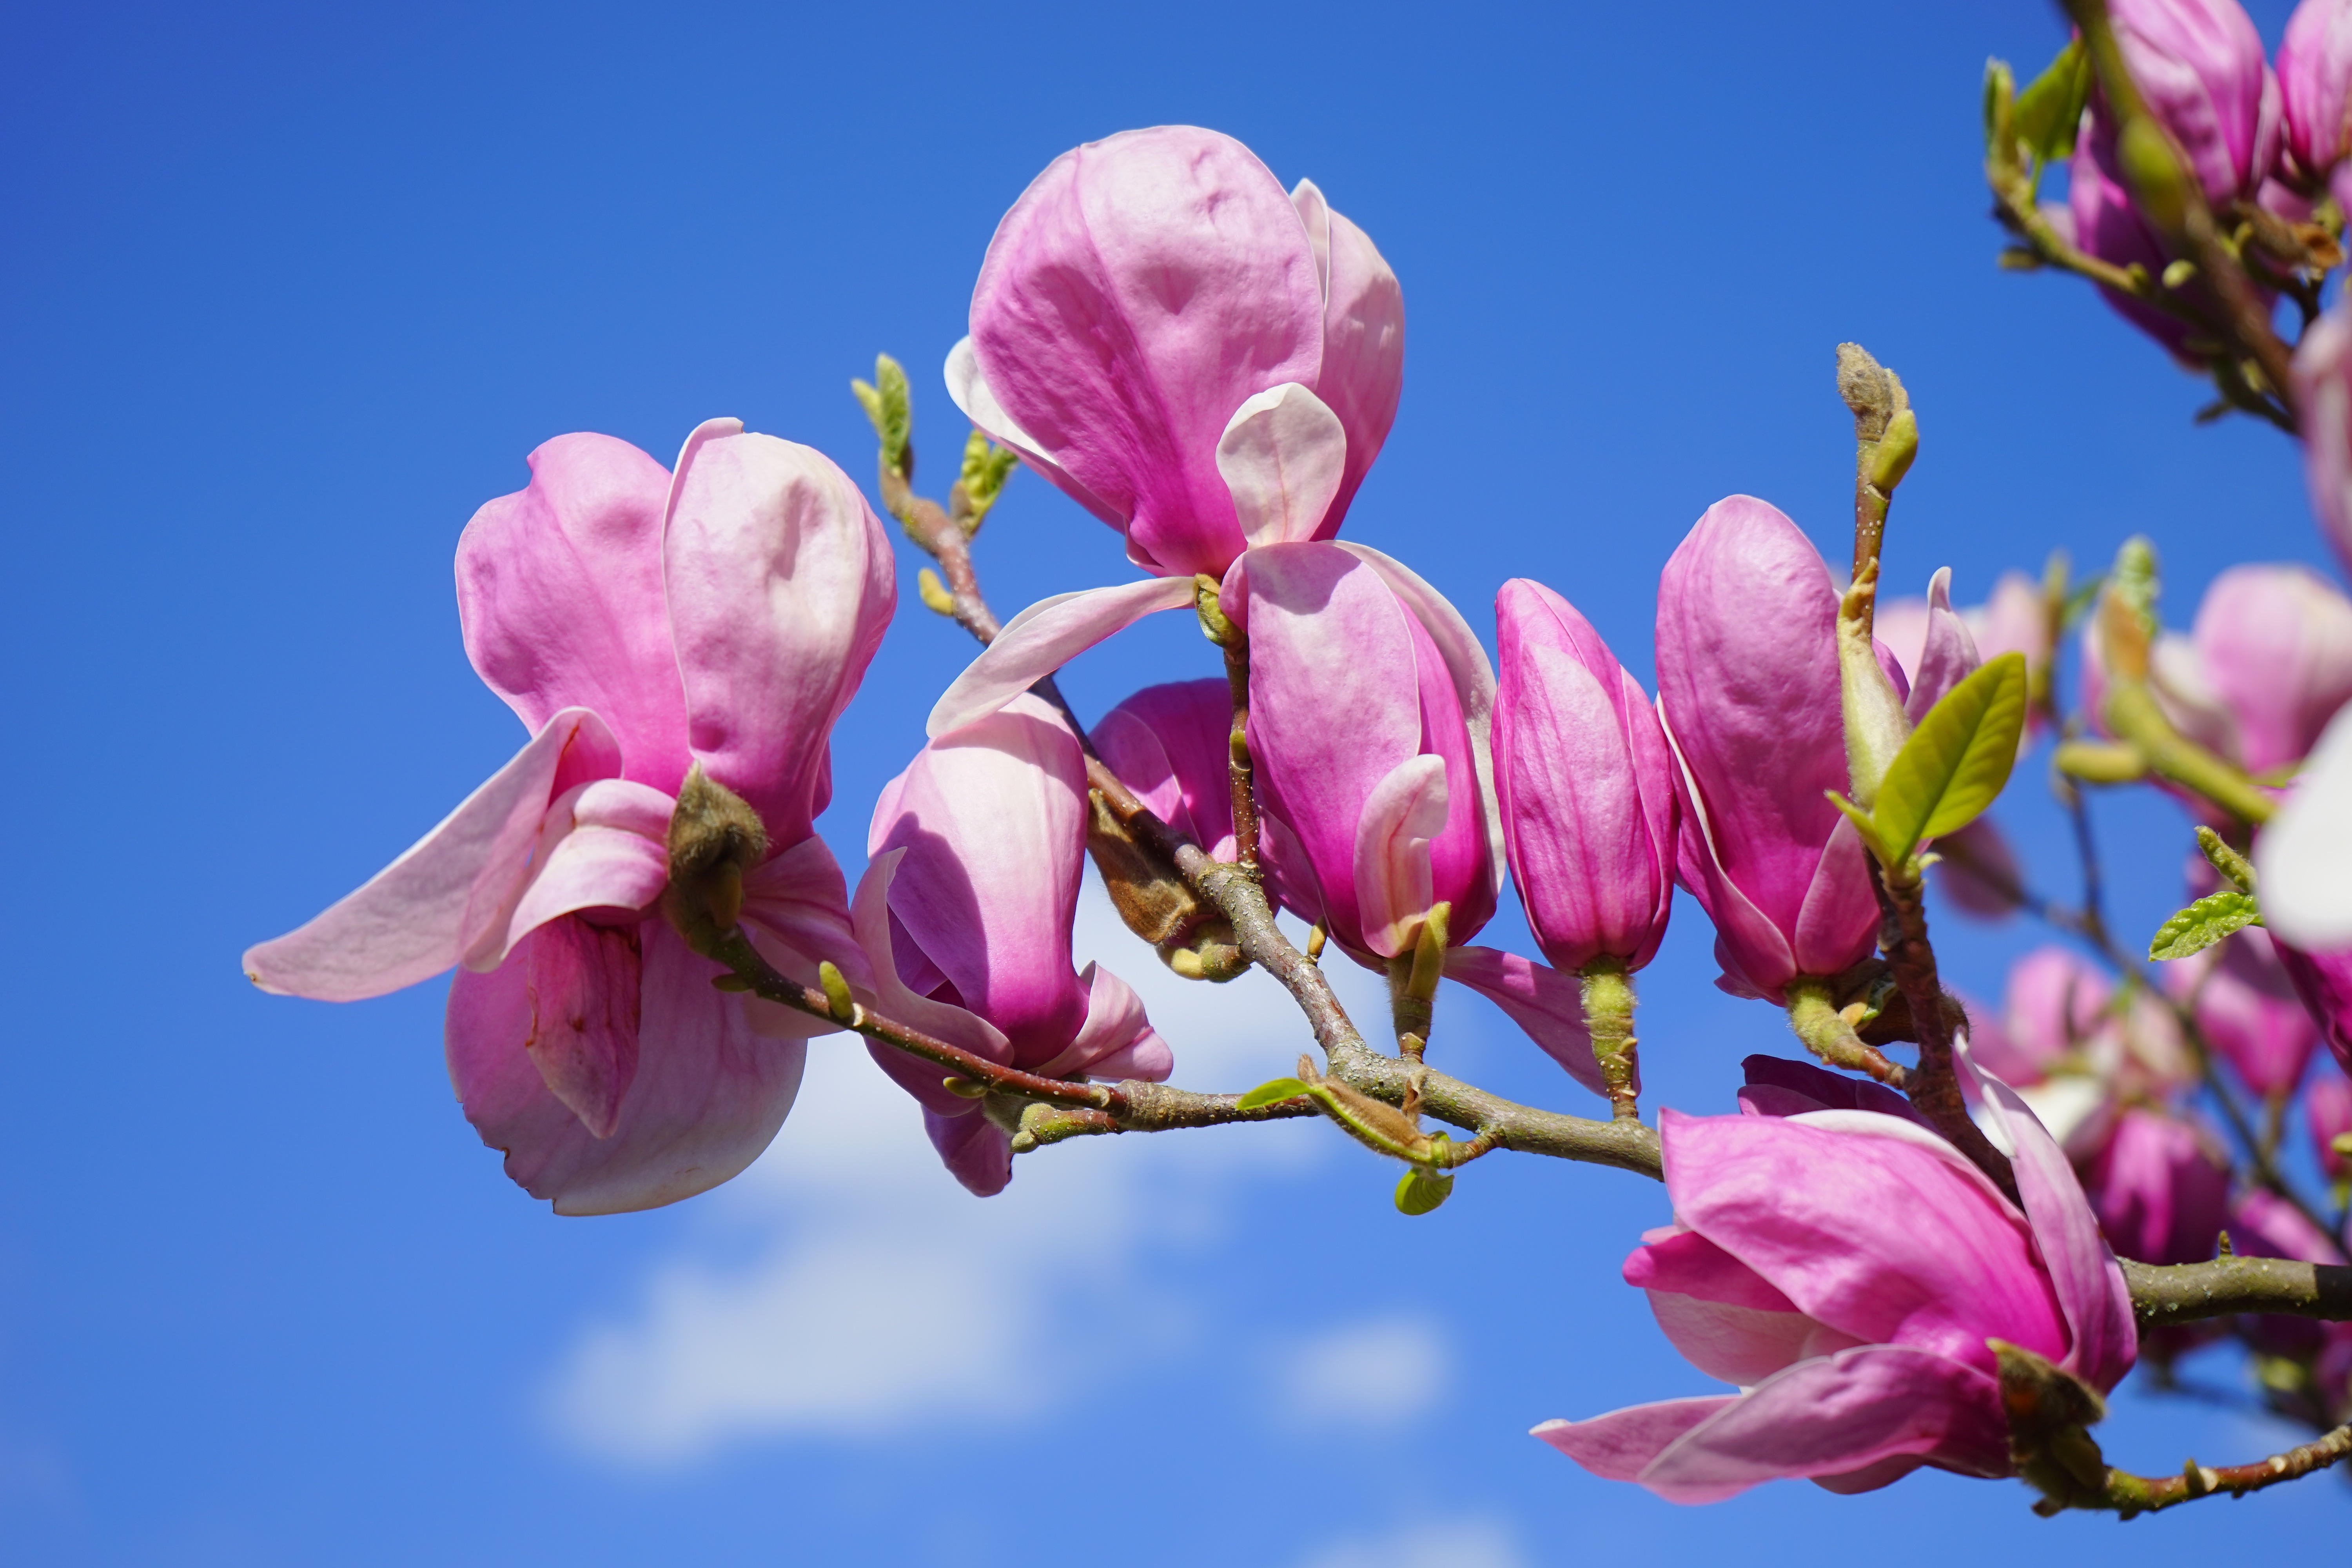
nature, branch, blossom, plant, flower, petal, bloom, spring, botany, flora, wildflower, flowers, shrub, magnolia, bud, macro photography, flowering plant, magnolia blossom, tulip magnolia, land plant